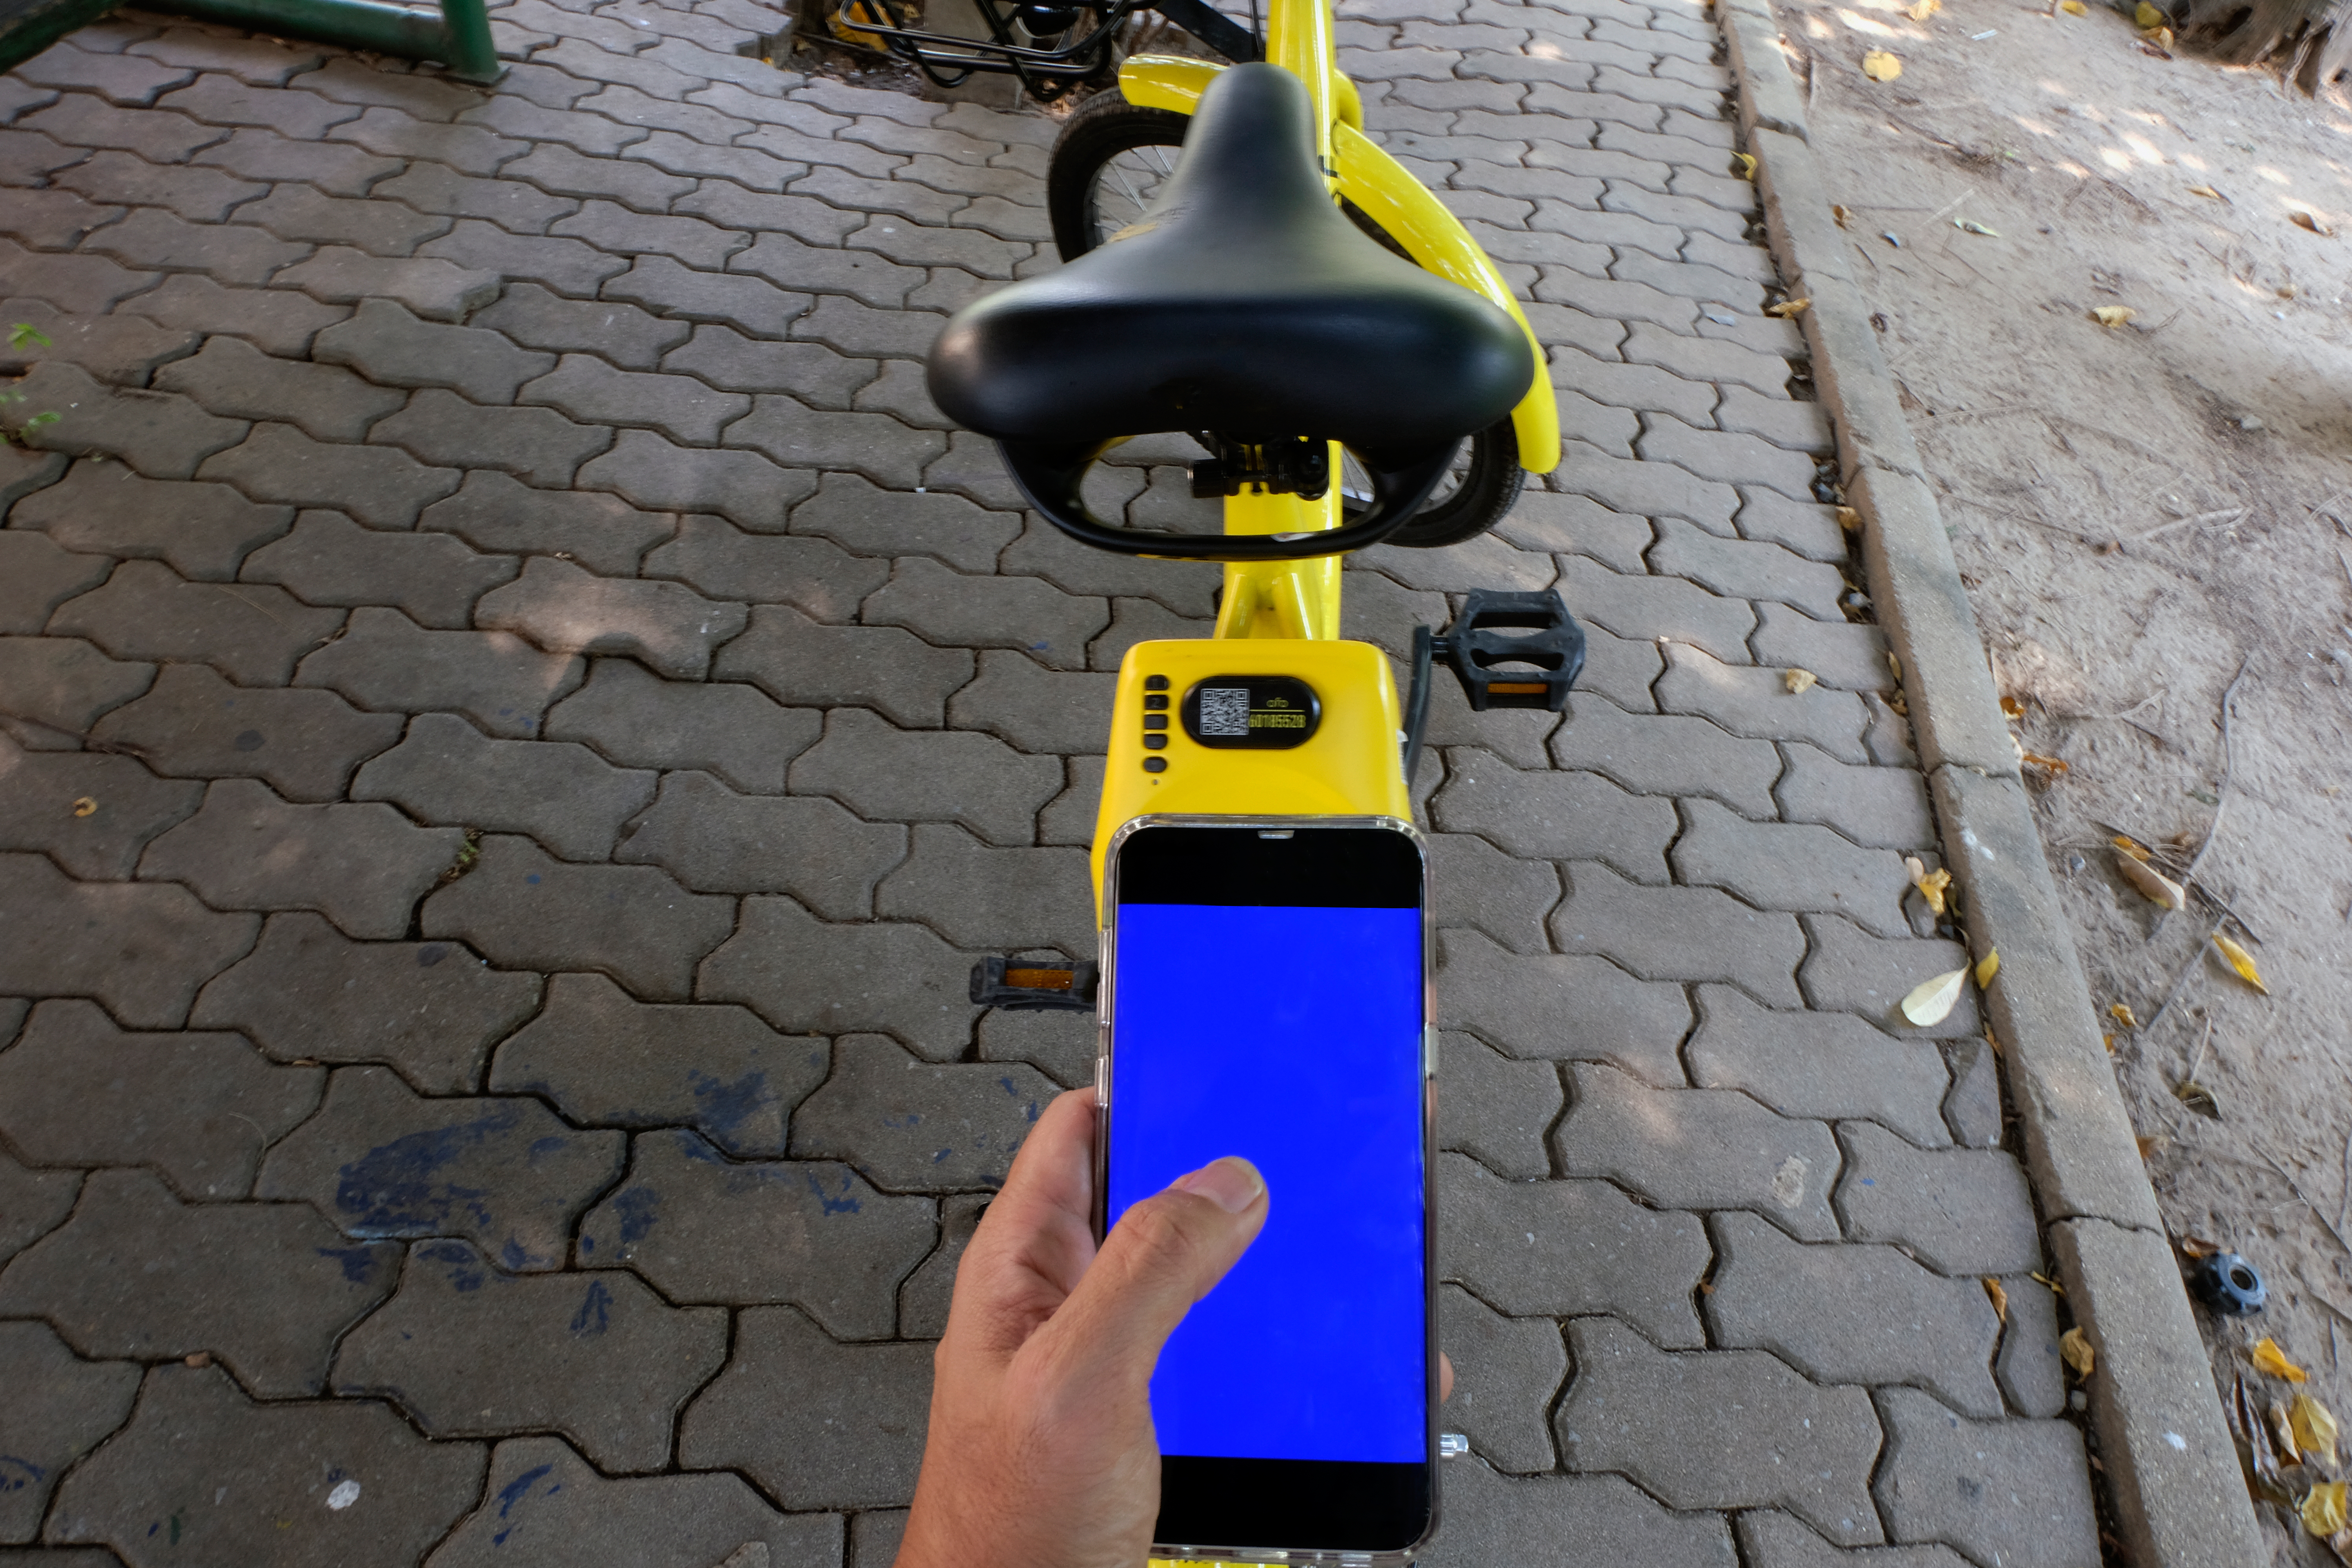
asia, asian, background, bicycle, bike, chengdu, china, chinese, city, cycle, day, editorial, fully, group, holiday, lifestyle, lined, lock, many, modern, outdoor, public, rent, rental, road, row, share, stand, station, street, system, tourism, transport, transportation, travel, urban, vehicle, wheel, world, yellow, equipment, healthy, hire, ride, sidewalk, sport, town, traffic, bicycle accessory